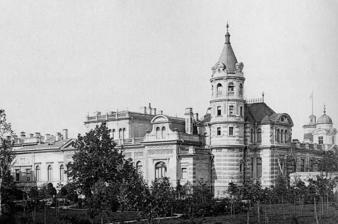
Building: Alexis Palace
Country: Russia
Year built: 1885
Palace of Grand Duke Alexei Alexandrovich on the Moika Embankment Alexeevsky Palace (Алексеевский дворец) is a Revivalist palace compound on the bank of the Moika River in Saint Petersburg . It was erected in the mid-1880s as a private residence of Grand Duke Alexis and his family. The palace's asymmetrical design with two distinctive towers and a set of exuberant rooftops is highly unusual for Saint Petersburg. Architect Maximilian Messmacher used a different style for each façade. The dining hall had a set of ten paintings by Ernst Friedrich von Liphart . The park was encircled by a wrought iron and stone fence. The central gates are still ornamented with the Grand Duke’s monogram . In 1910 part of the gardens were sold for the construction of a candy factory. Though the palace was declared a national landmark in 1968, it remained in utter disrepair throughout the Soviet period. A major restoration was undertaken in the early 21st century at the behest of Sergei Roldugin . In 2008 the palace was reopened as the St. Petersburg Music House , where concerts and excursions are available with the exception of July. Notes